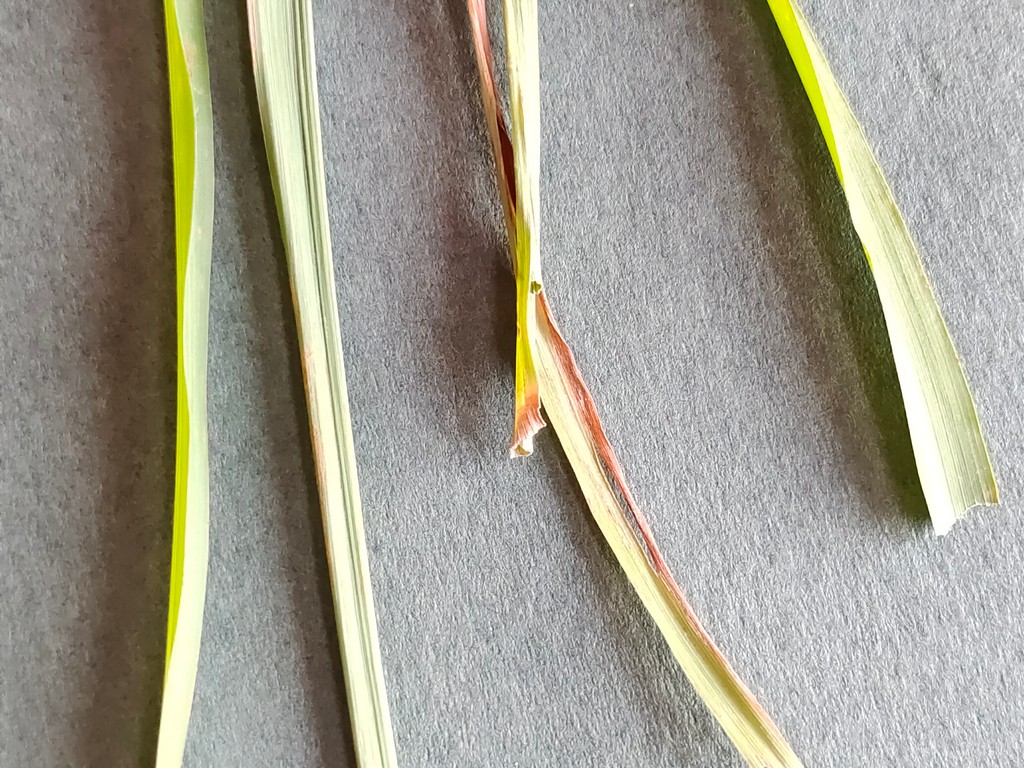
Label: Unhealthy